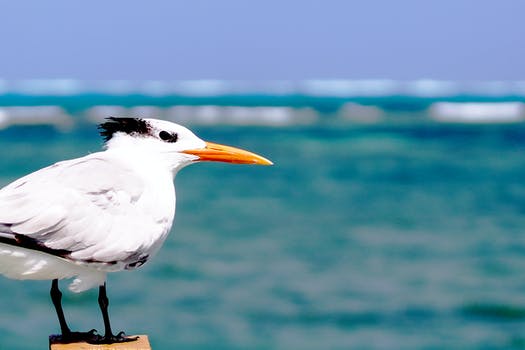
Label: No Watermark